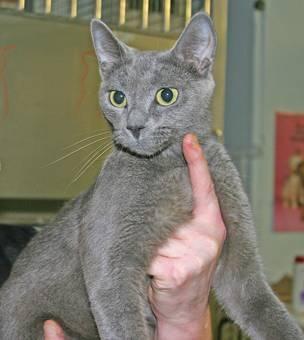
cat